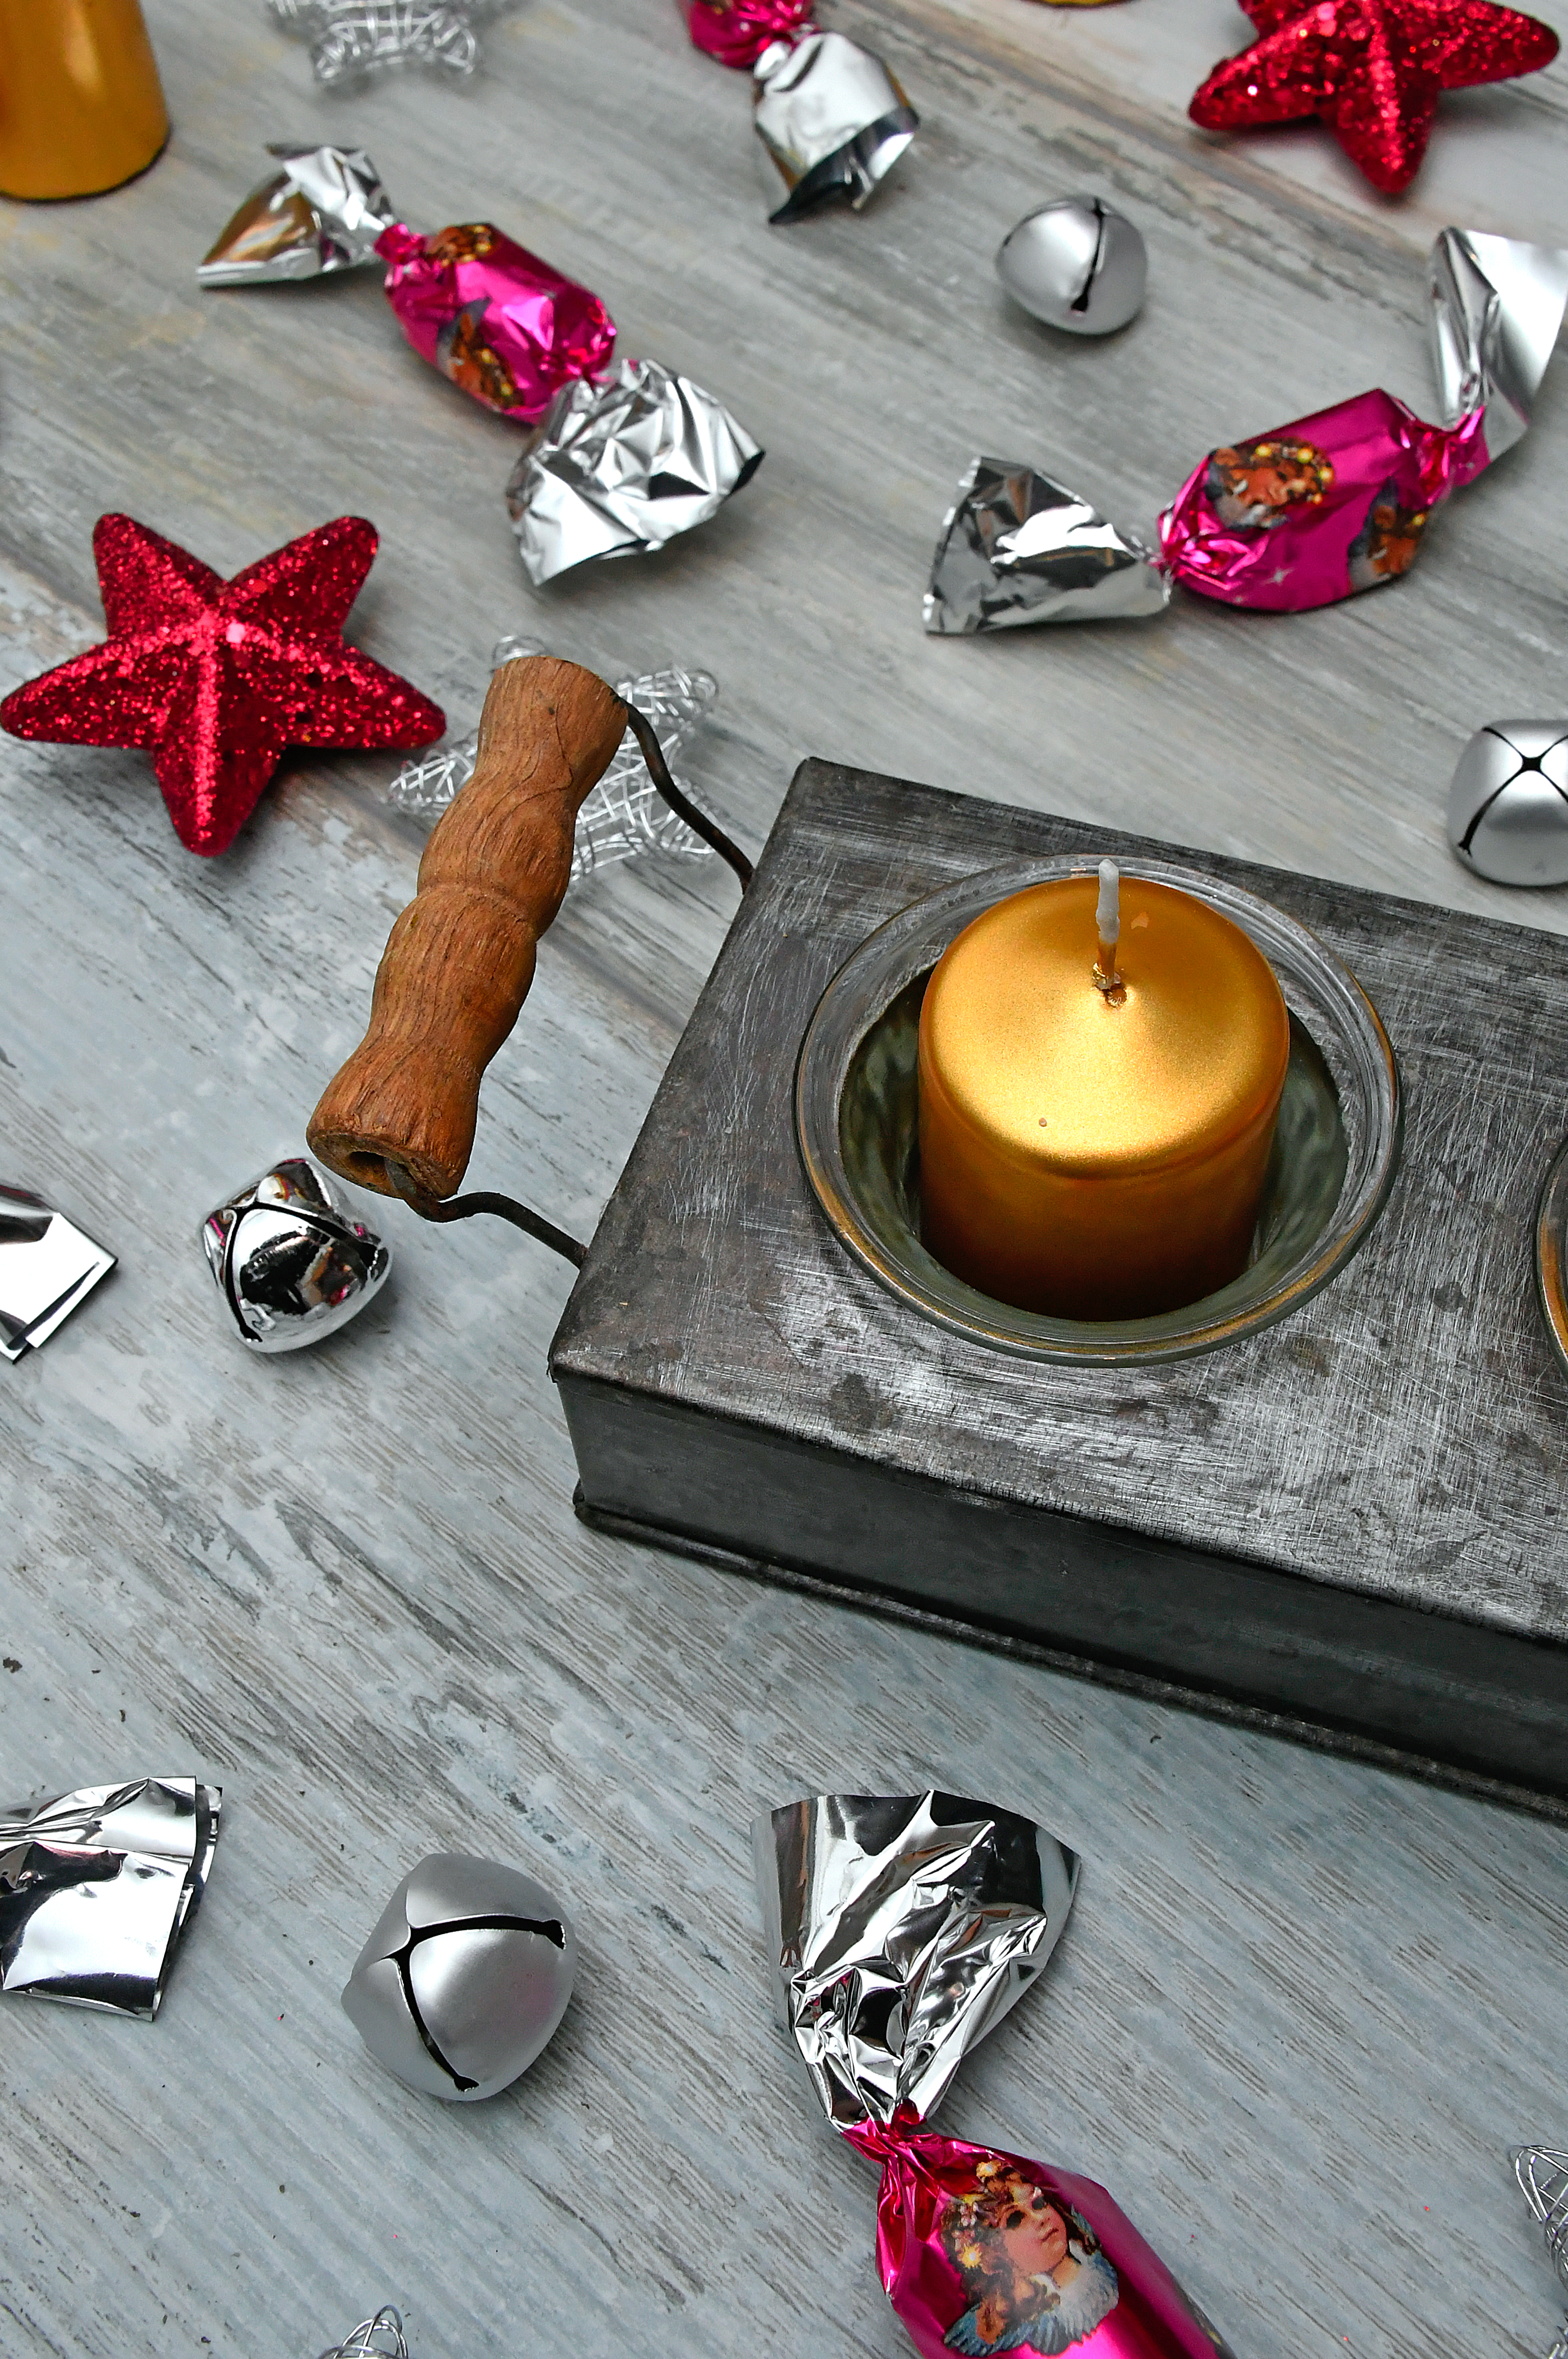
accessories, background, bell, bobbin, border, button, color, colorful, craft, decoration, design, embroidery, equipment, festive, green, hobby, holiday, home, isolated, jingle, kit, leisure, life, nobody, object, old, ornament, red, season, seasonal, set, sewing, spool, still, table, textile, thread, tool, top, tradition, view, white, winter, wood, wooden